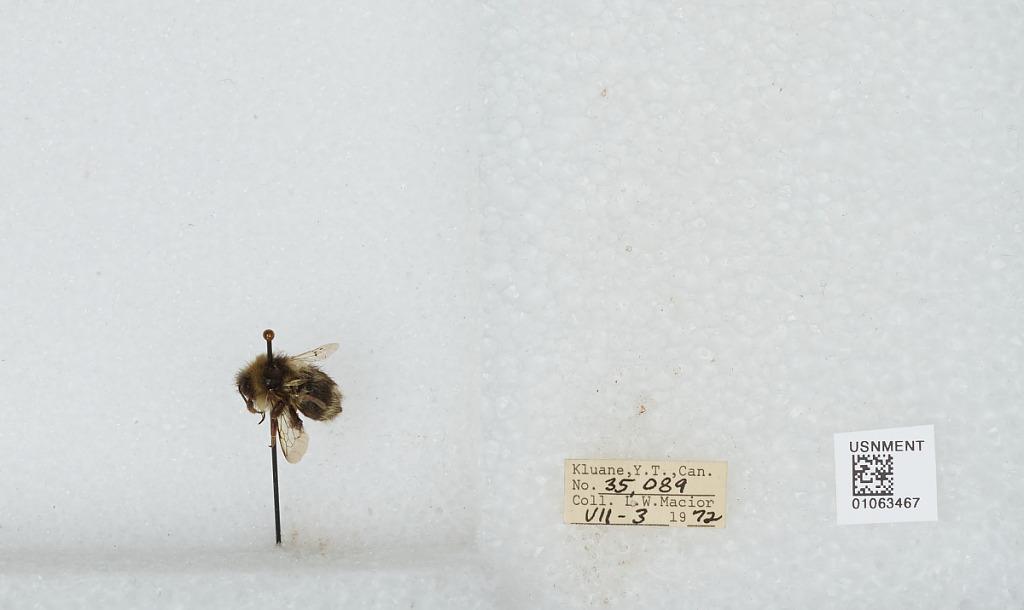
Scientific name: Bombus bifarius nearcticus
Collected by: L. Macior
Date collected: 1972-7-3
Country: Canada
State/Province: Yukon Territory
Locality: Kluane
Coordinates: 60.75, -139.5